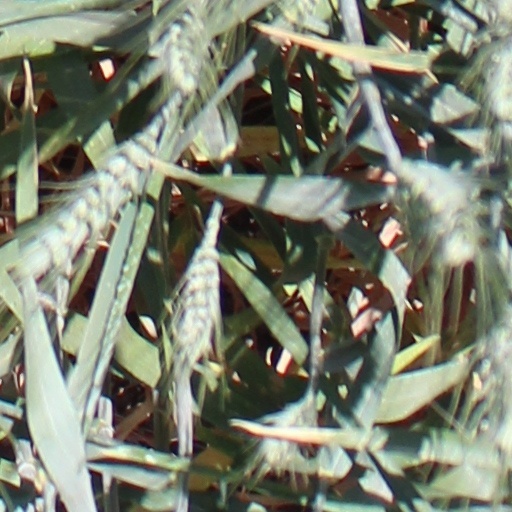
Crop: wheat